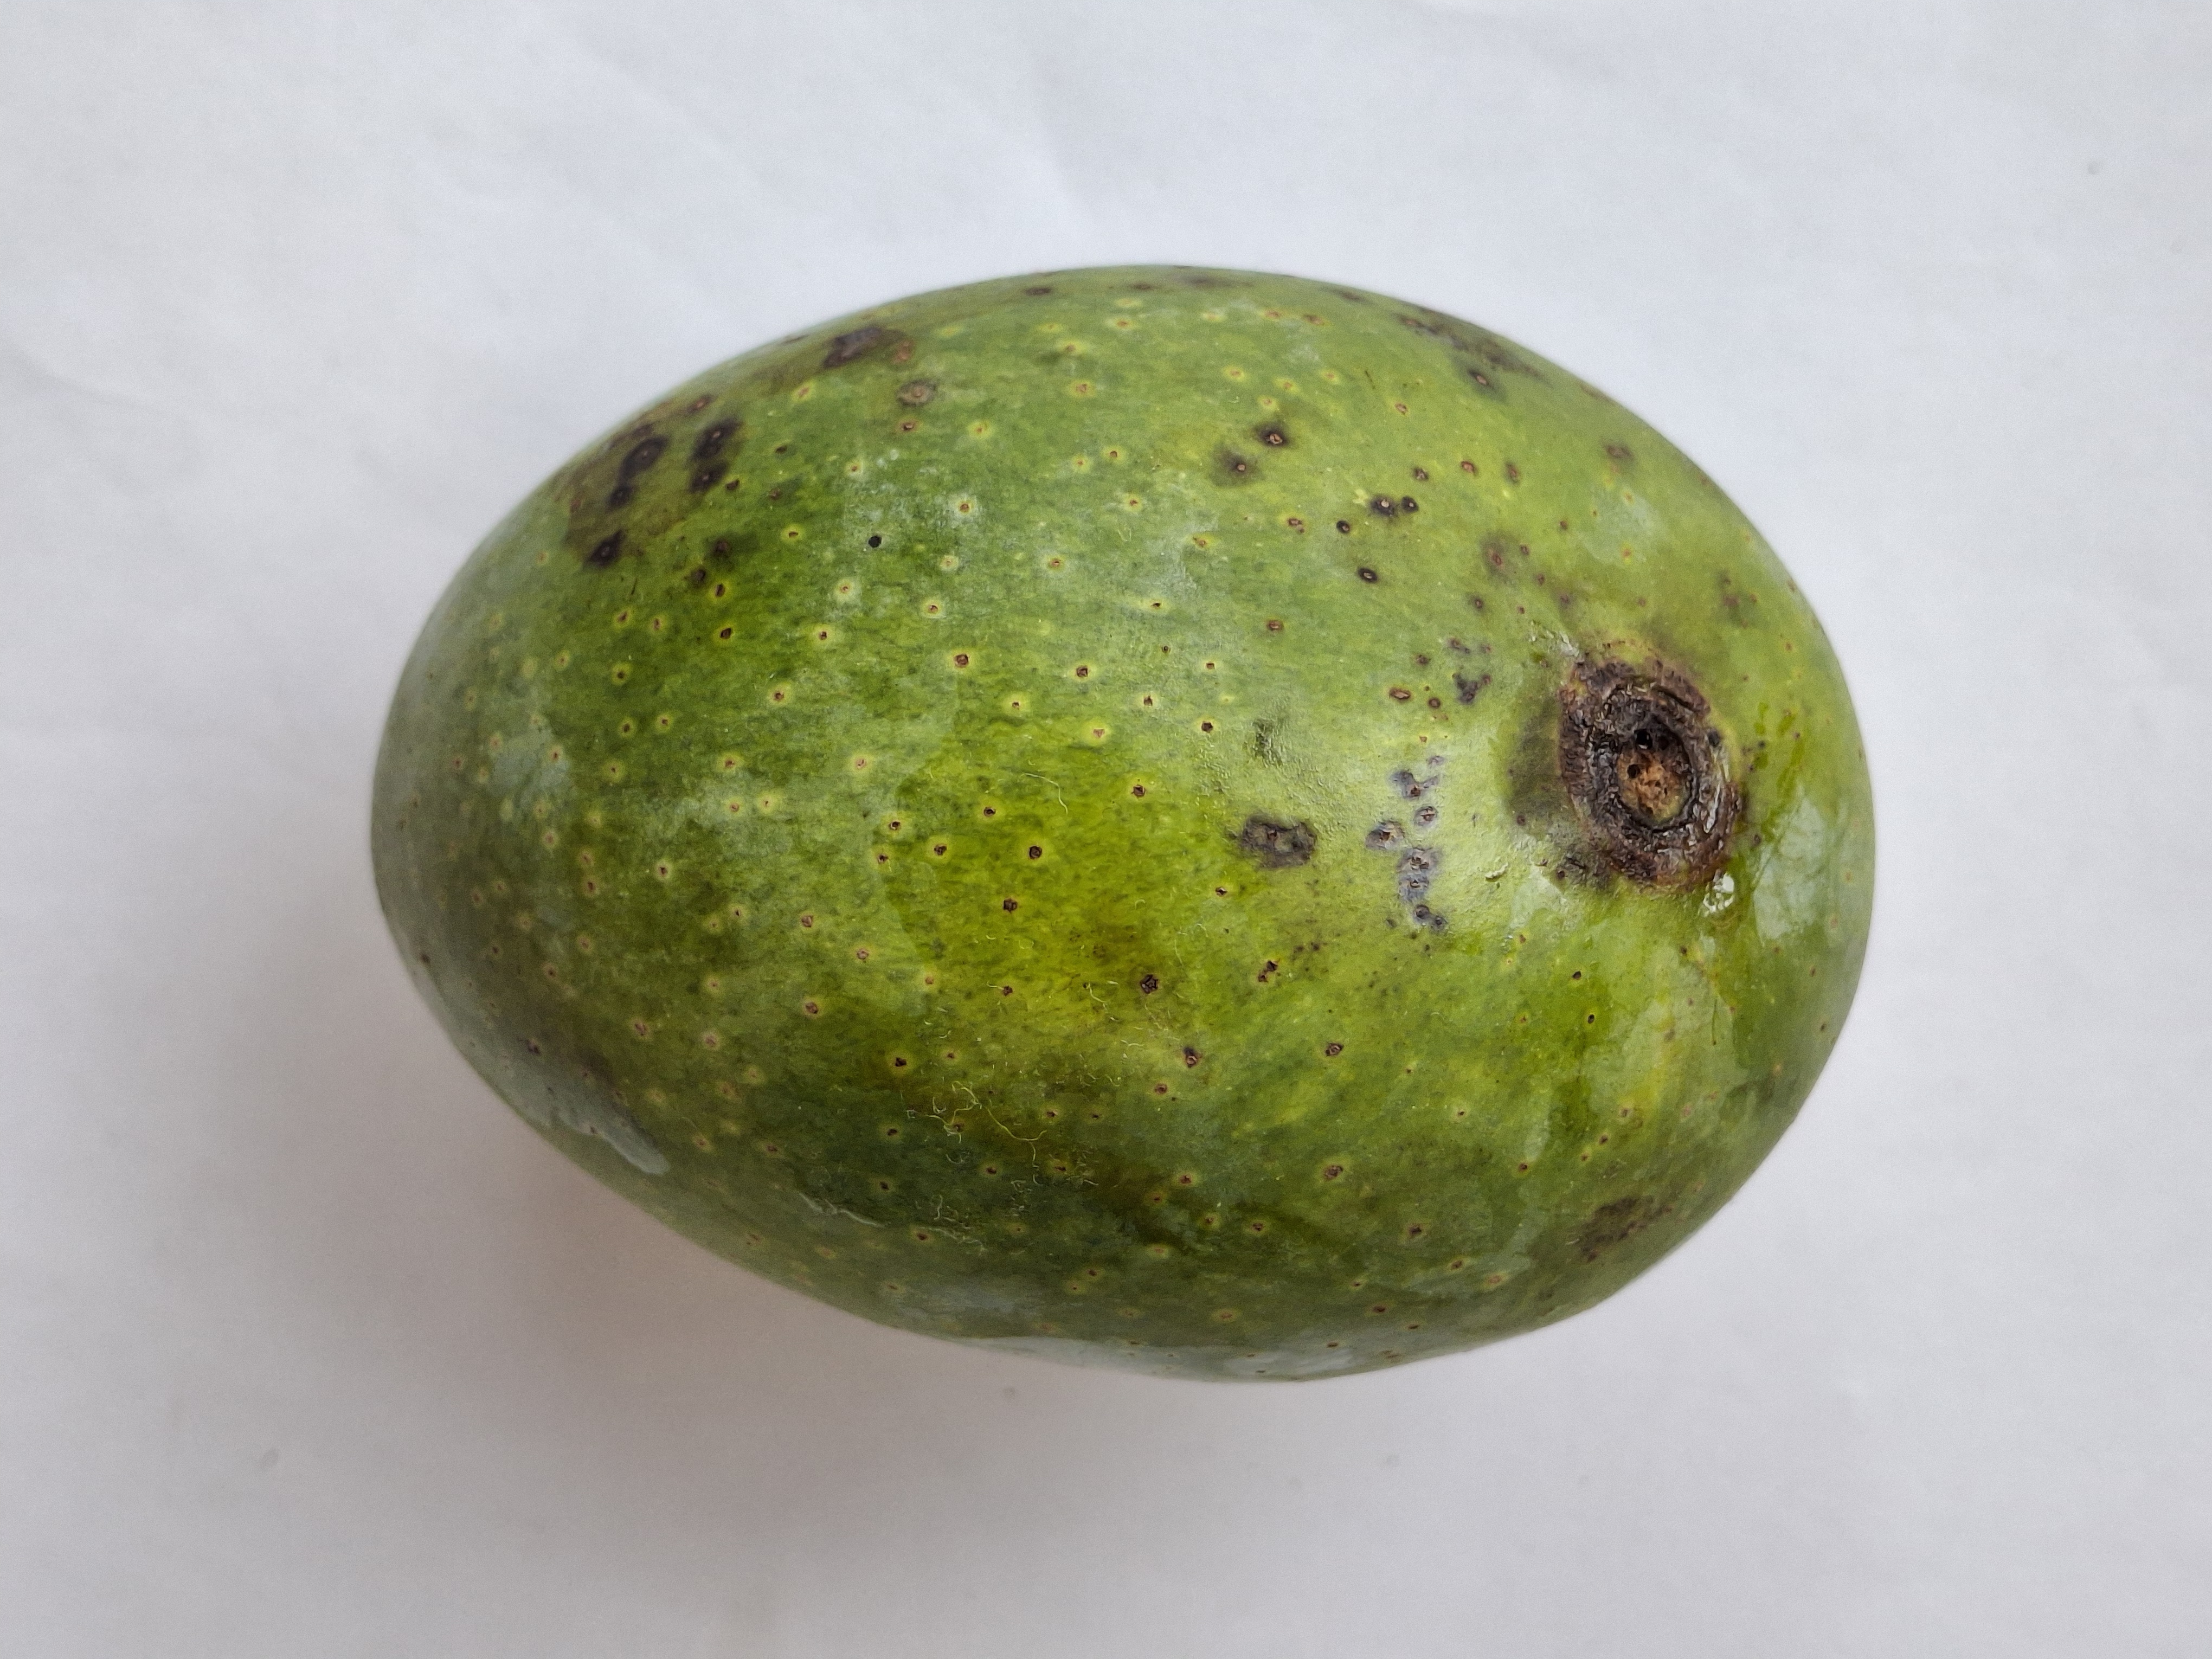
Mango variety: GopalBhog